Arthur Engel (mathematician)

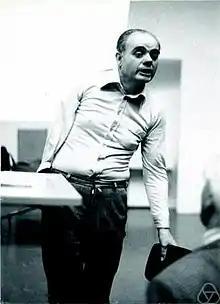
Engel in 1978

Arthur Engel (12 January 1928 – 11 November 2022) was a German mathematics teacher, educationalist and prolific author. His work has been translated into several languages. He had played a role in national and international mathematical competitions since 1970. Engel was one of the first to recognize the impact of electronic calculators and computers on mathematics teaching. He viewed that the focus should shift from learning how to apply algorithms, which could now be done by the machine, to learning how to build and test algorithms. He was also early to see the value of using computers to draw students into an interest and understanding of mathematics.